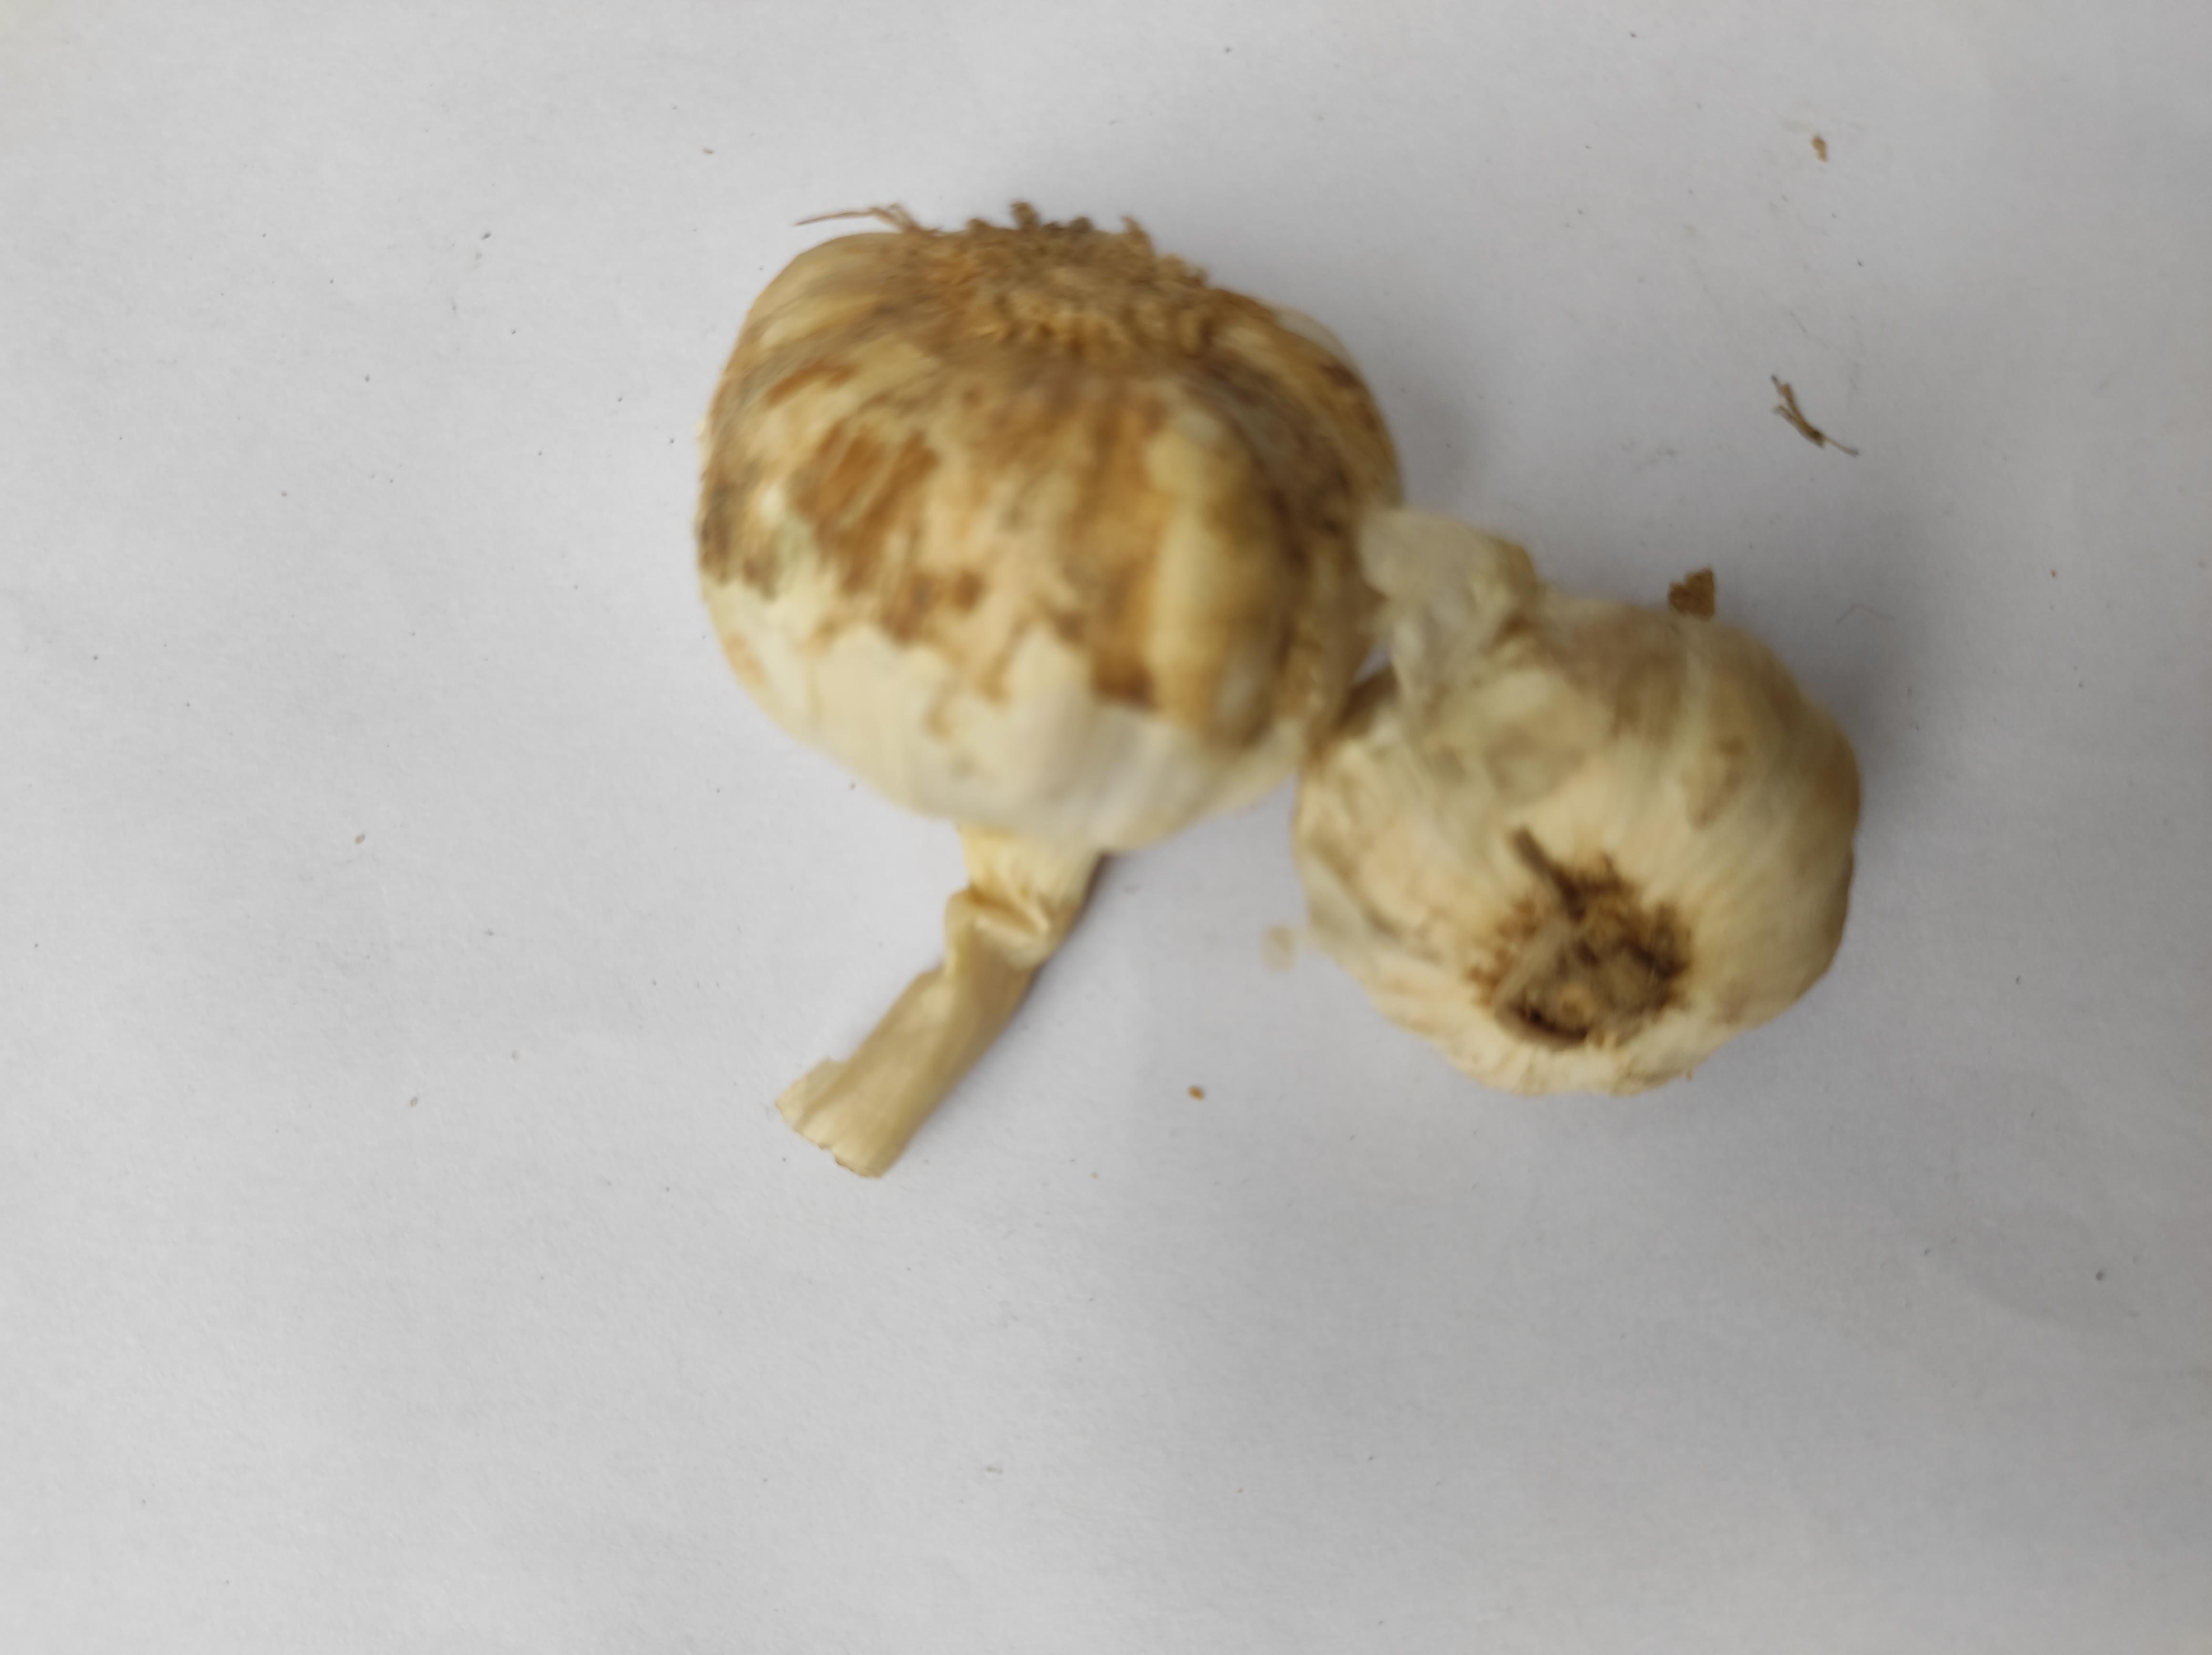
Label: Garlic